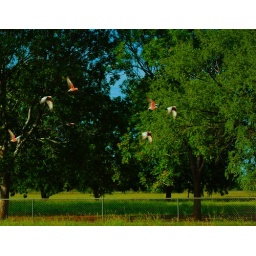
this birds where just flying off and I had my camera ready just in time